Parasitic gap

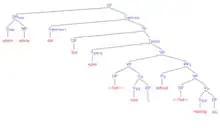
This is a syntax tree representing the example, parasitic gap phrase "Which article did Ted copy without reading?" example from Postal 's article Parasitic and Pseudoparasitic Gaps. Parasitic gap is represented with "pg" and the real gap with "t".

The phenomenon of parasitic gaps appears to have been discovered by John Robert Ross in the 1960s, but remained undiscussed until papers by Knut Tarald Taraldsen and Elisabet Engdahl explored the properties of the phenomenon in detail. The analysis of parasitic gaps was central to the development of the GPSG framework (Generalized Phrase Structure Grammar) in the mid 1980s, and this analysis was later refined in the HPSG framework (Head-driven Phrase Structure Grammar) of Carl Pollard and Ivan Sag. In the 1990s, a debate centered around the best theoretical analysis of parasitic gaps, namely extraction versus percolation. This debate culminated in a collection of essays edited by Peter Culicover and Paul Postal in 2001.